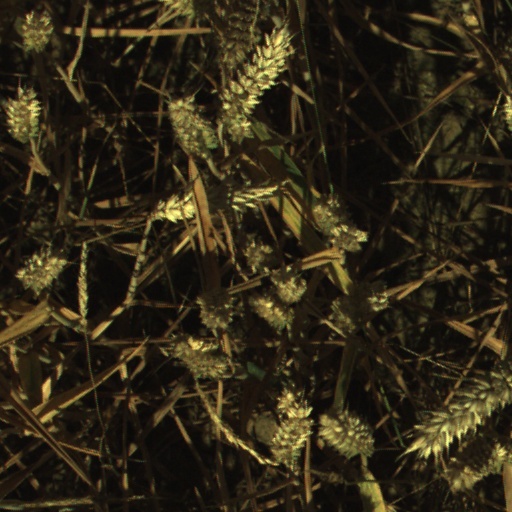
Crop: wheat